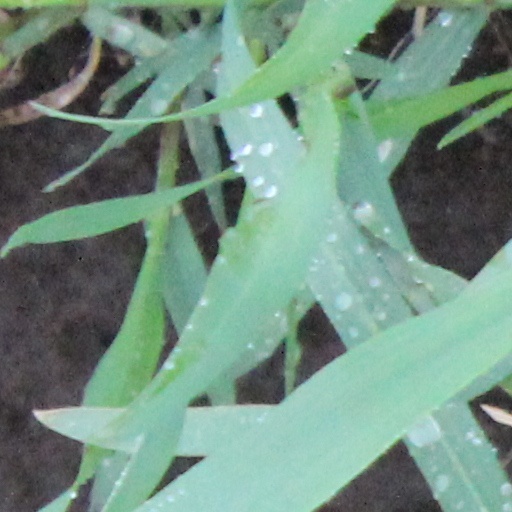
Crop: wheat